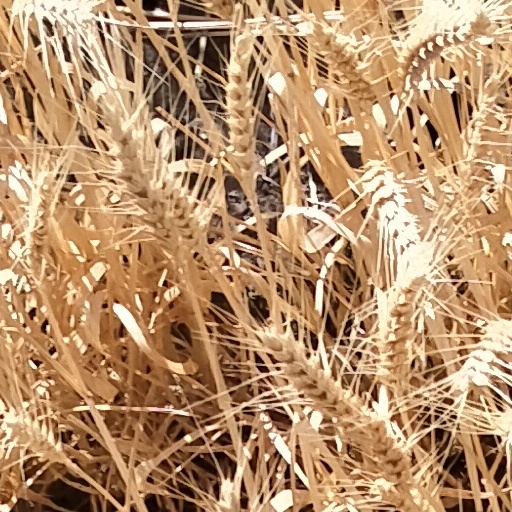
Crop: wheat